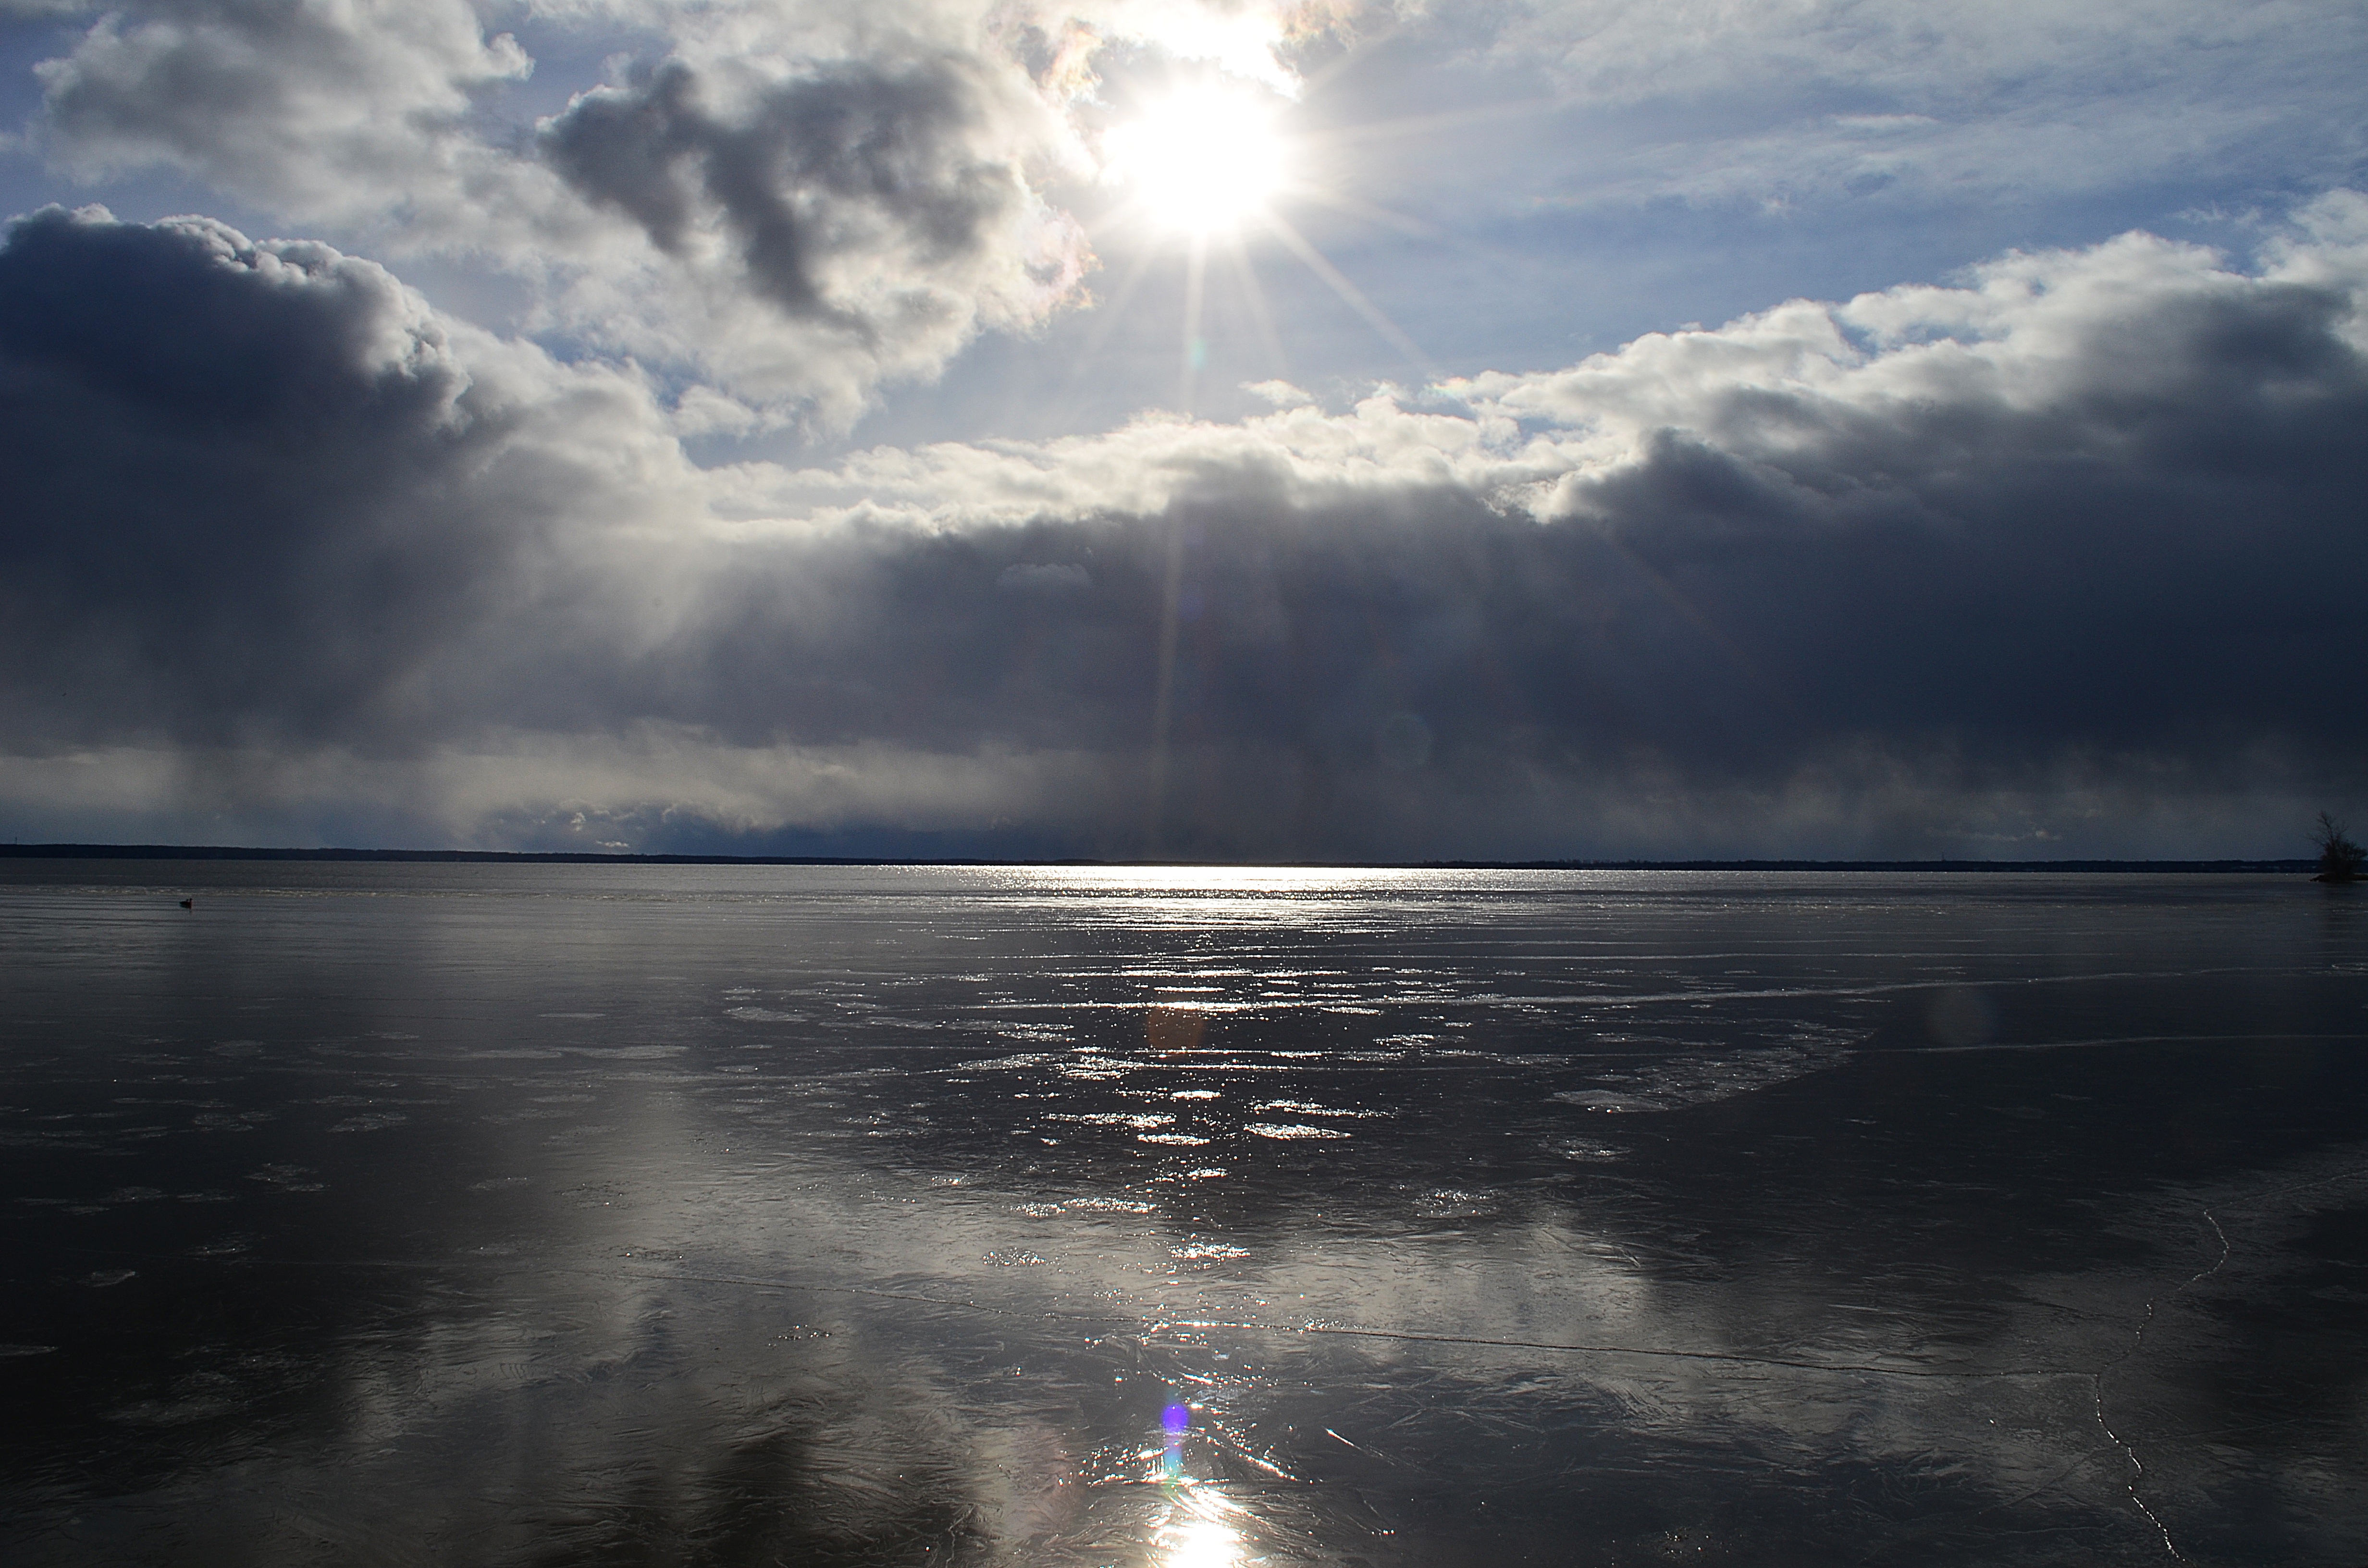
landscape, sea, coast, tree, water, nature, forest, outdoor, ocean, horizon, cold, winter, light, cloud, sky, wood, sun, sunrise, sunset, white, sunlight, morning, shore, wave, lake, frost, dawn, atmosphere, river, vacation, travel, dusk, ice, evening, rural, reflection, scenic, park, weather, storm, alpine, frozen, blue, season, scene, december, meteorological phenomenon, atmospheric phenomenon, atmosphere of earth, wind wave